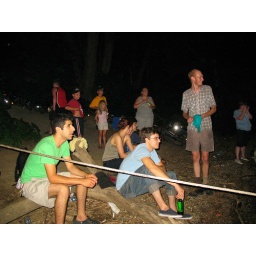
greg attracted some Sharpsburg folks - they drove their kids over the bridge to see the boat after it's launch.